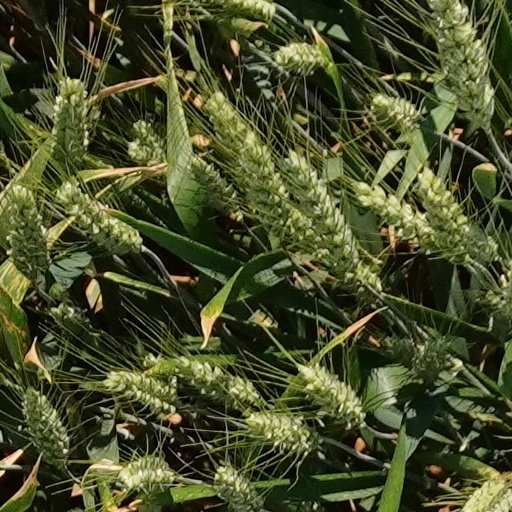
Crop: wheat